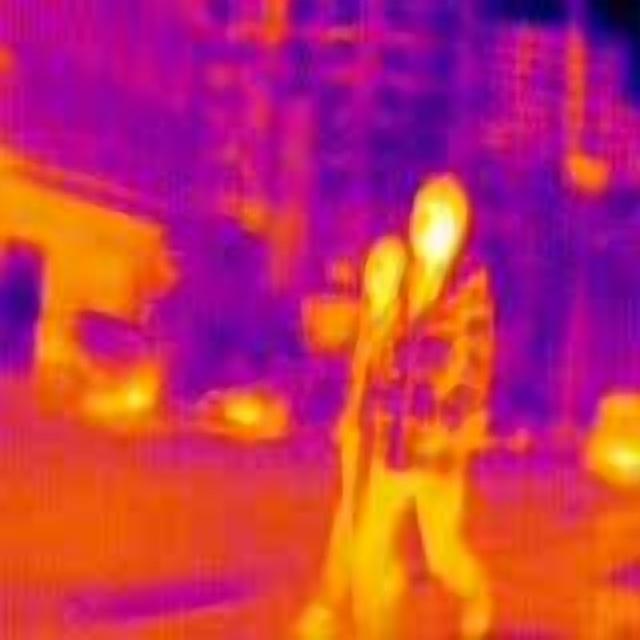
Detected objects:
label: person
label: person